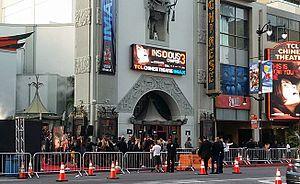
Insidious : Chapitre 3 ou Insidieux: Chapitre 3 au Québec est un film d'horreur américano-canadien écrit et réalisé par Leigh Whannell, et sorti en 2015. Il ne s'agit pas de la suite du film Insidious : Chapitre 2 de James Wan, sorti en 2013 mais d'une préquelle aux précédents volets.